Sri Lanka Armed Forces

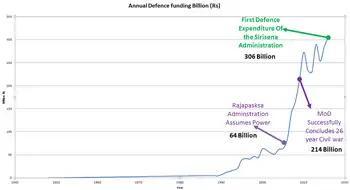
2016 Sri Lanka Defence Budget

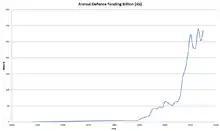
2014 Defence Budget graph

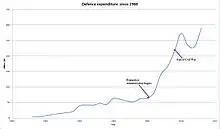
Defence Annual Expenditure since 1988

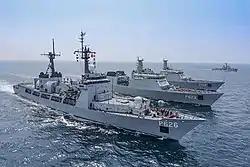
Sri Lanka Navy SLNS Gajabahu (P626), SLNS Sayurala (P623) and SLNS Sindurala (P624) during 2022 Colombo Naval Exercise. SLNS Samudura (P261) also visible in the distance.

The posture of the military has been defensive due to the nature of the strategic threats to Sri Lanka. In the short-term, internal security is considered the main threat to the nation's future. In the long-term, the threat is seen as primarily external from current and future superpowers in their rival quests for dominance of the Indian Ocean; at one point these were the United States of America and the Union of Soviet Socialist Republics or more commonly known as the Soviet Union